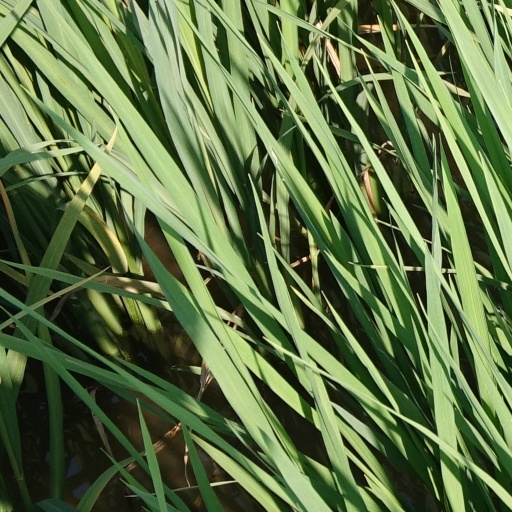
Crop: rice